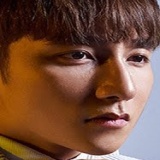
ca sĩ Sơn Tùng